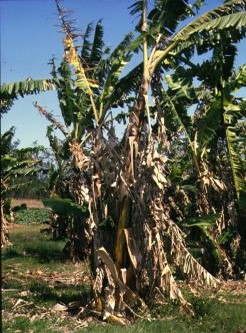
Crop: unknown
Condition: banana_panama_disease